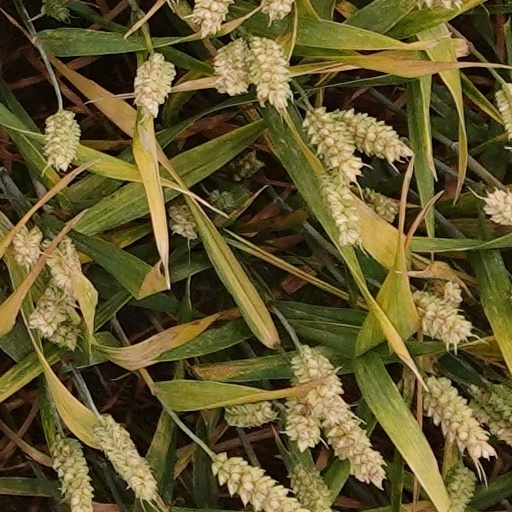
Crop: wheat